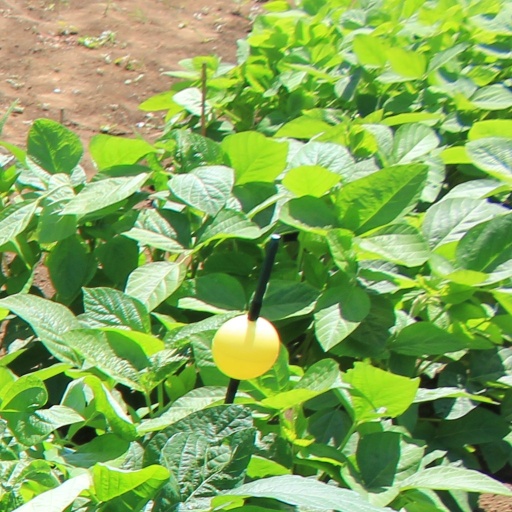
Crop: soybean